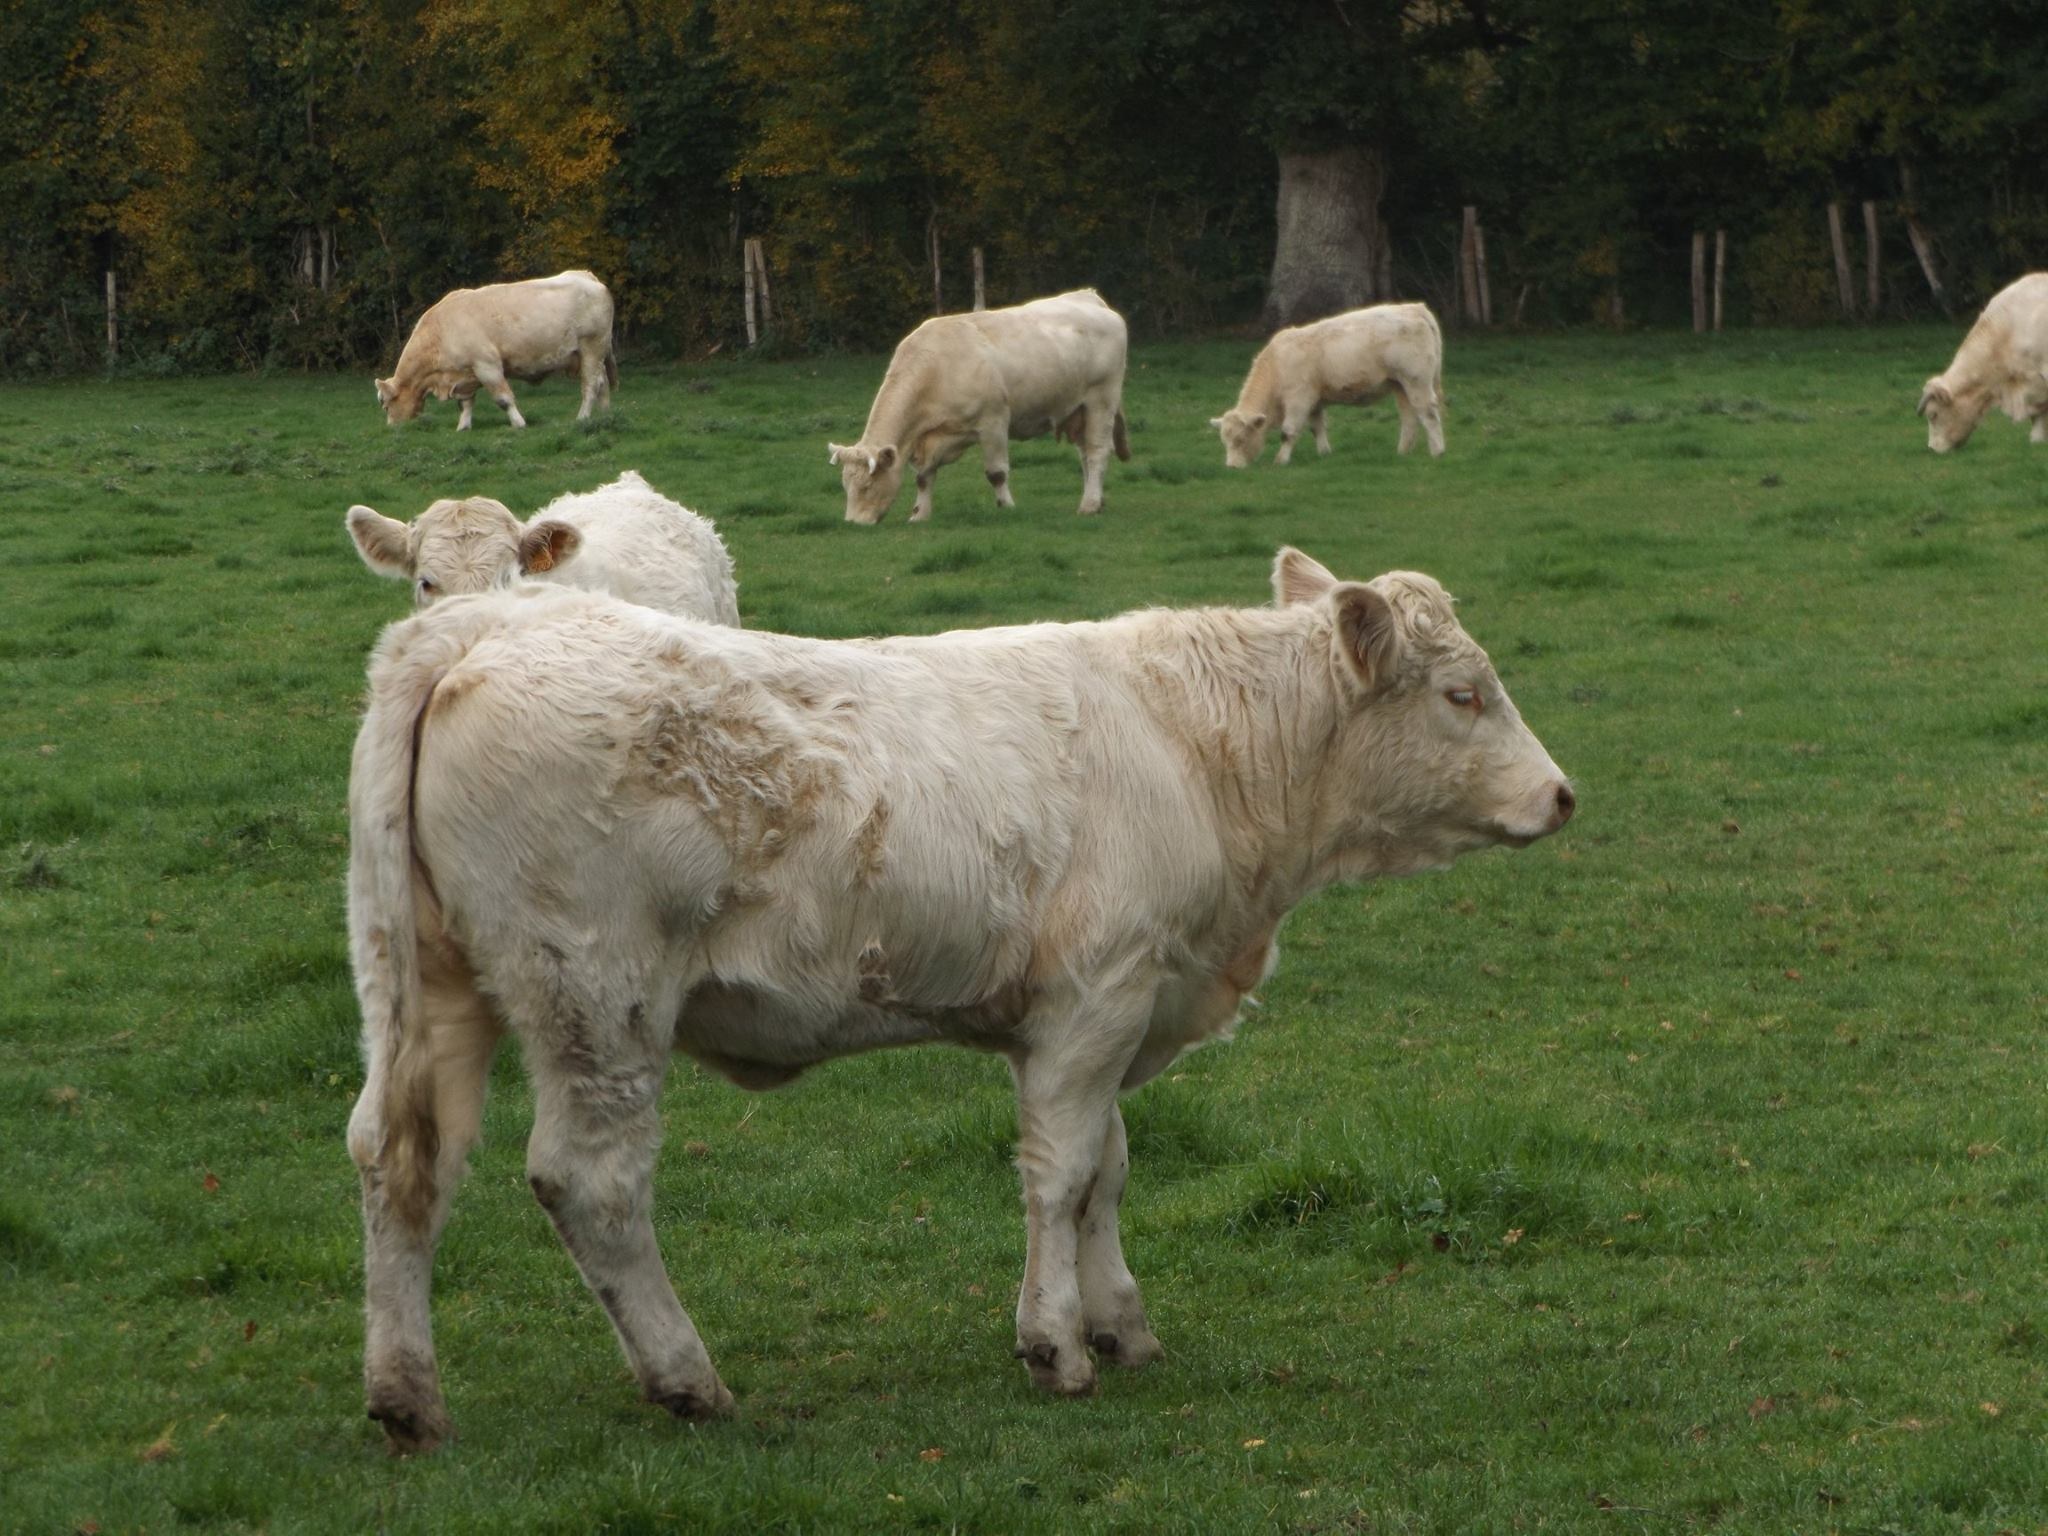
grass, field, farm, meadow, prairie, animal, france, cow, cattle, herd, pasture, grazing, mammal, agriculture, fauna, agricultural, bull, fields, grassland, vertebrate, pre, breeding, browse, cattle like mammal